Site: brandenburg
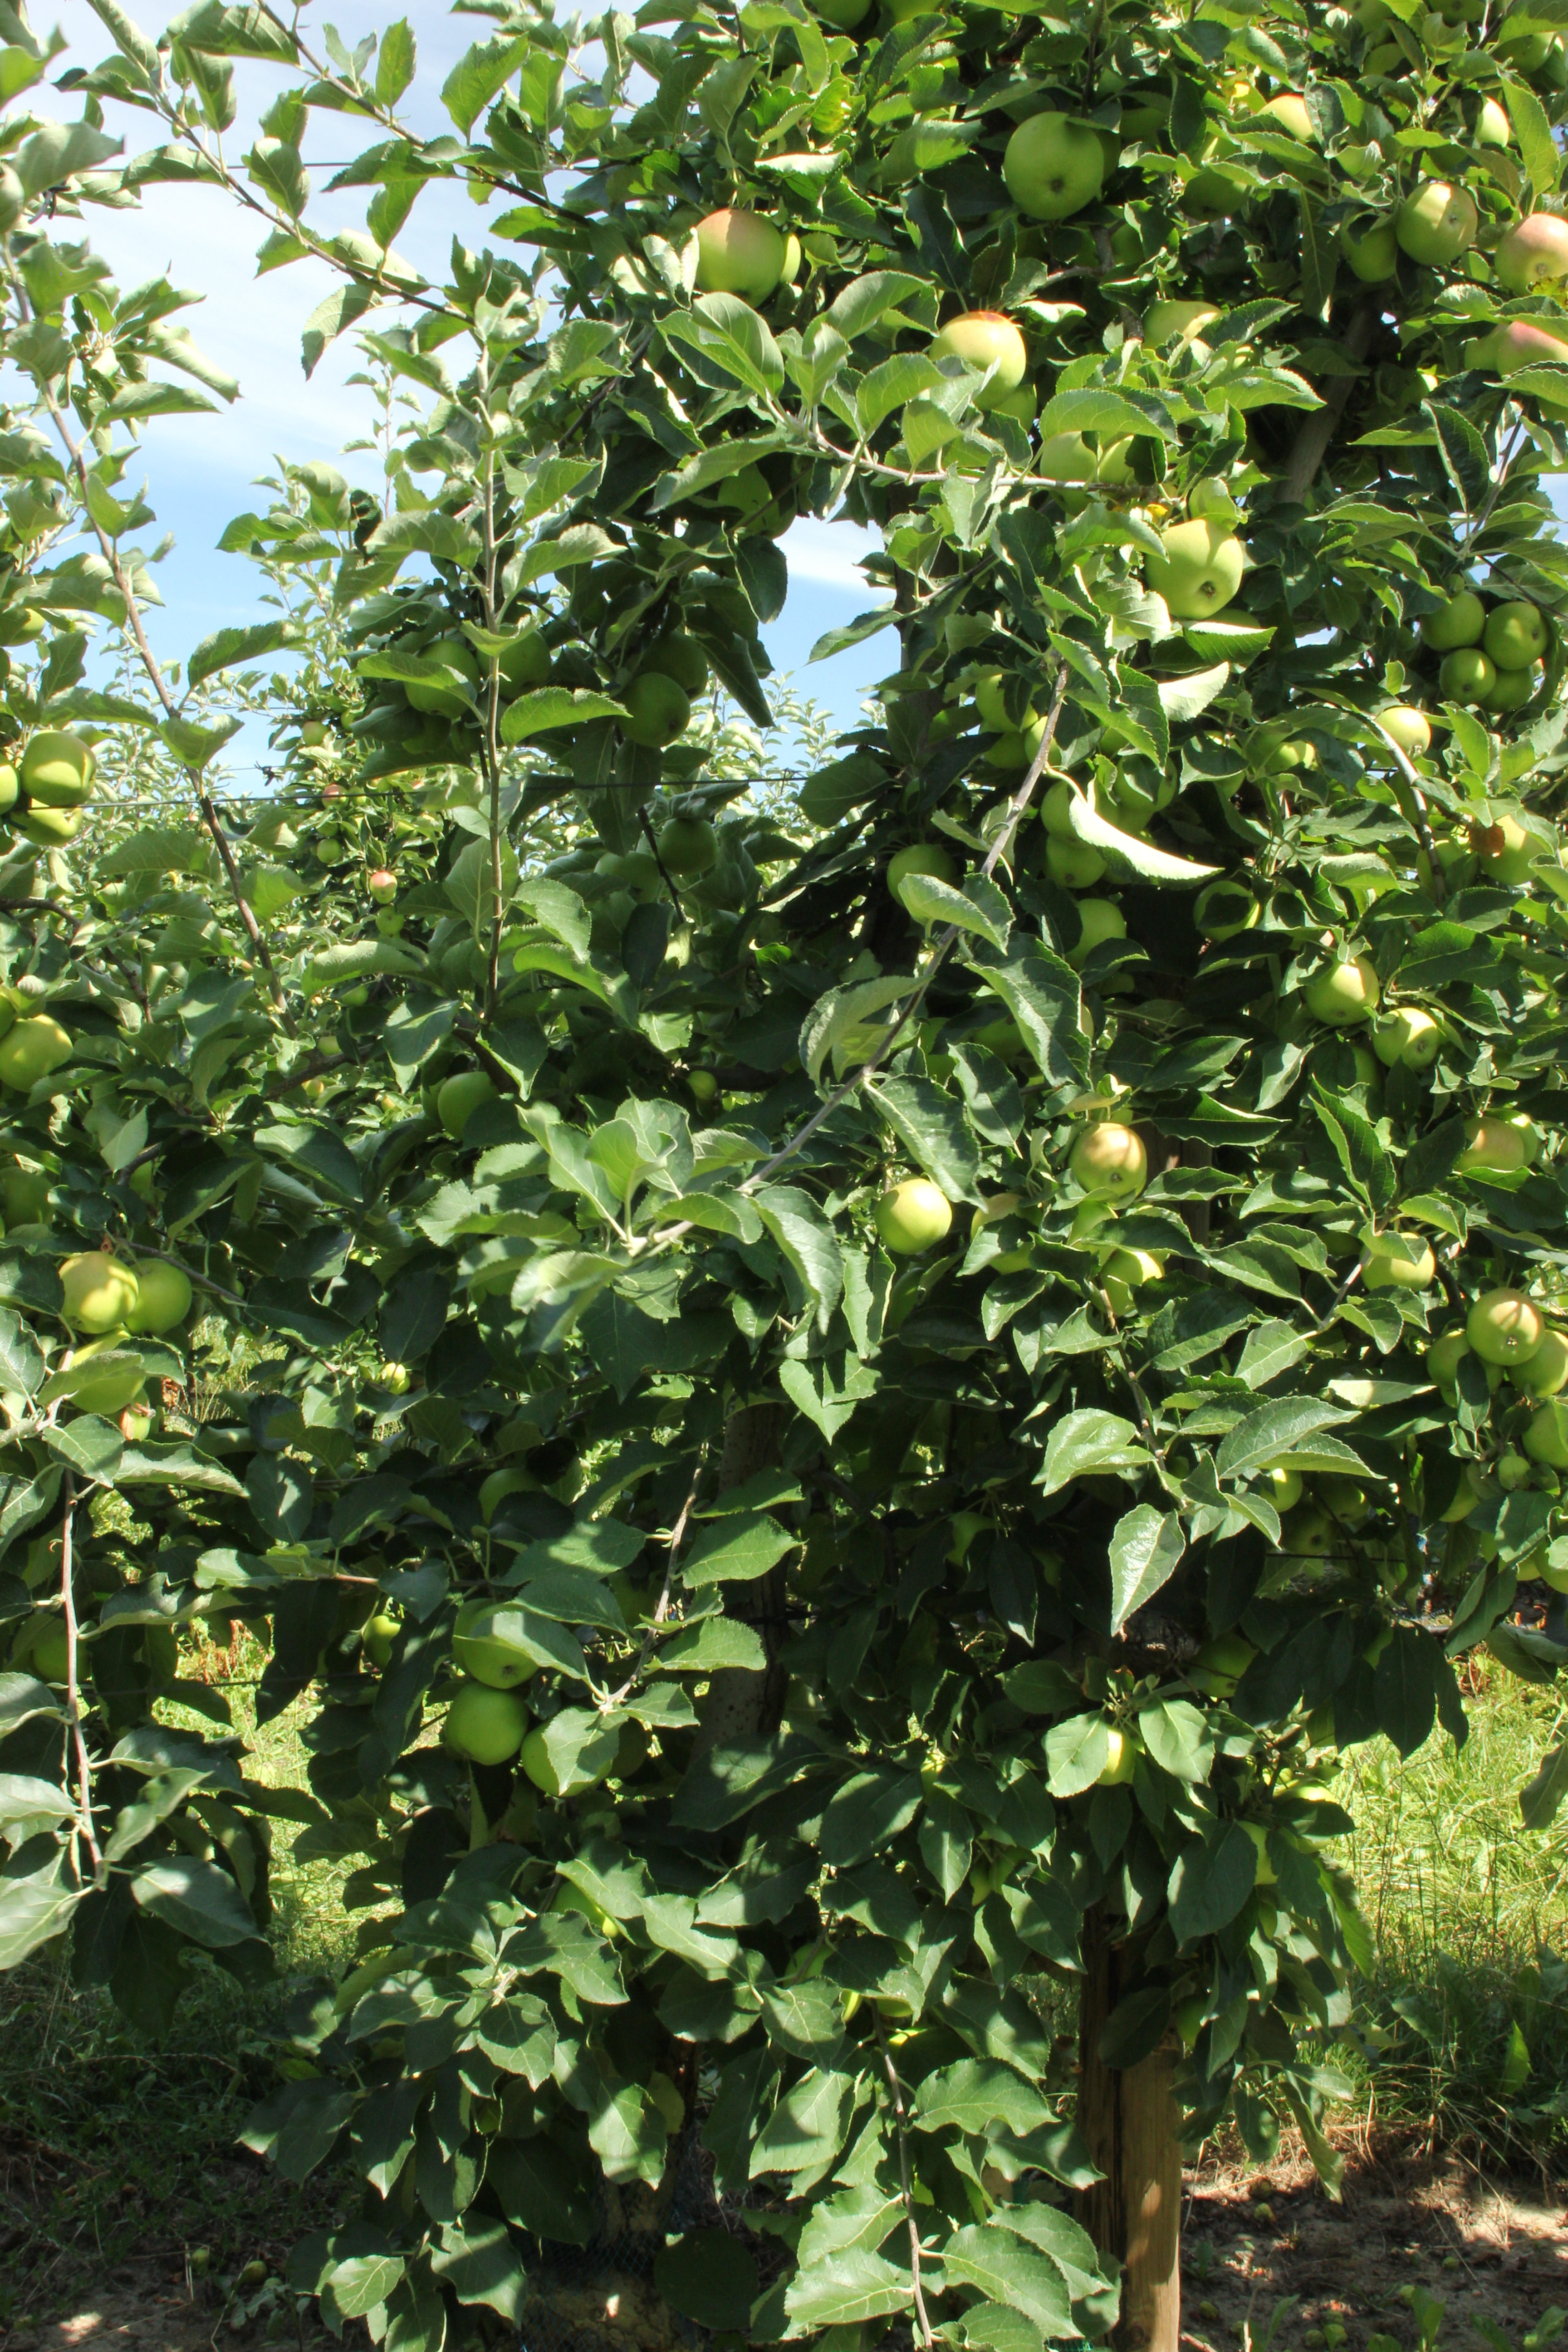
Growth stage (BBCH 77): Development of fruit